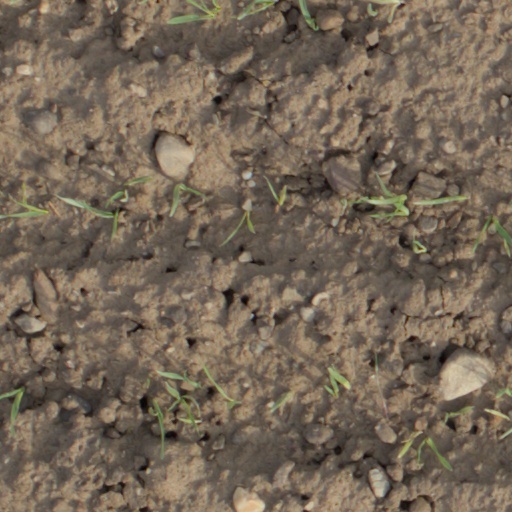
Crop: wheat